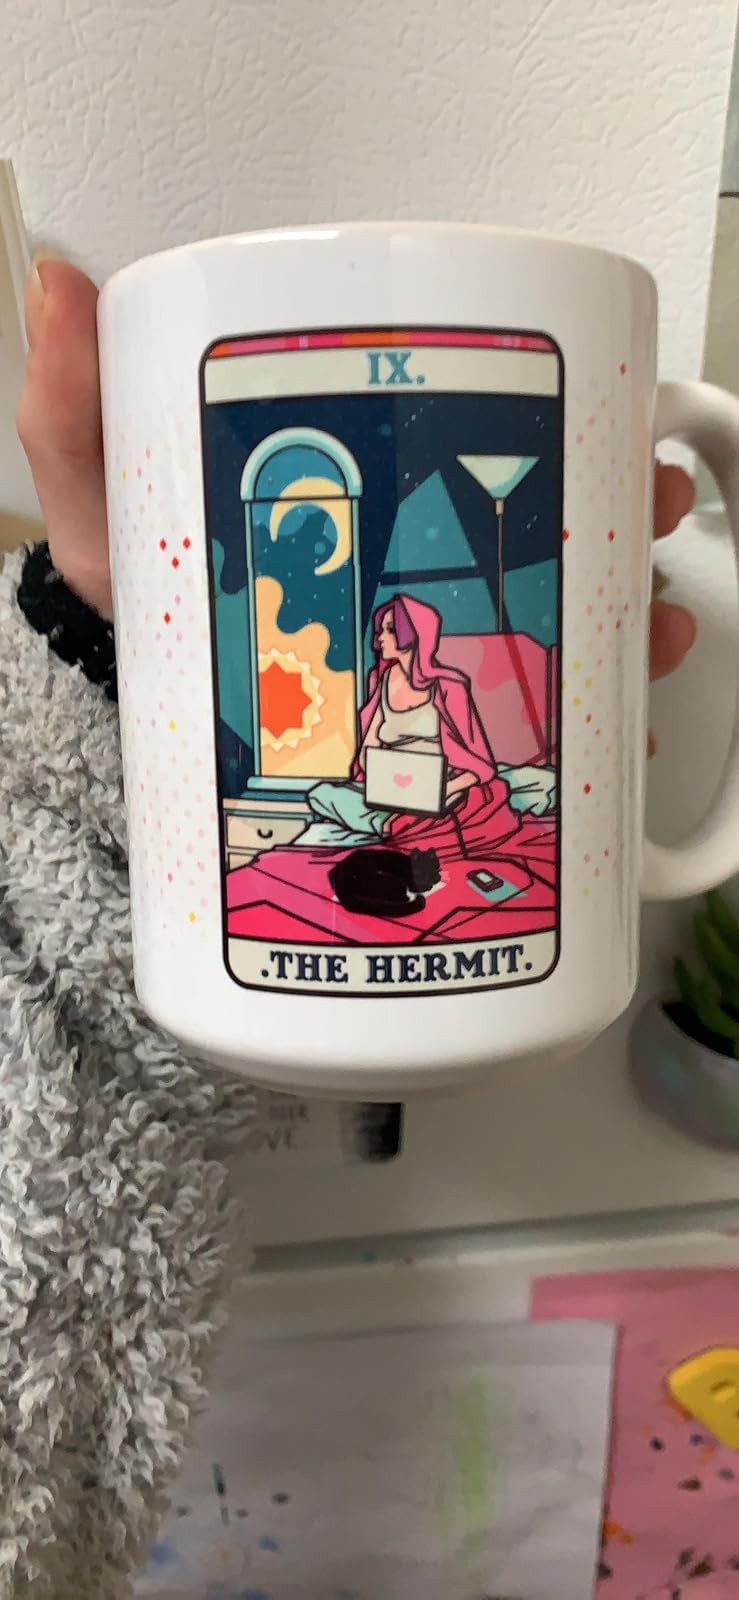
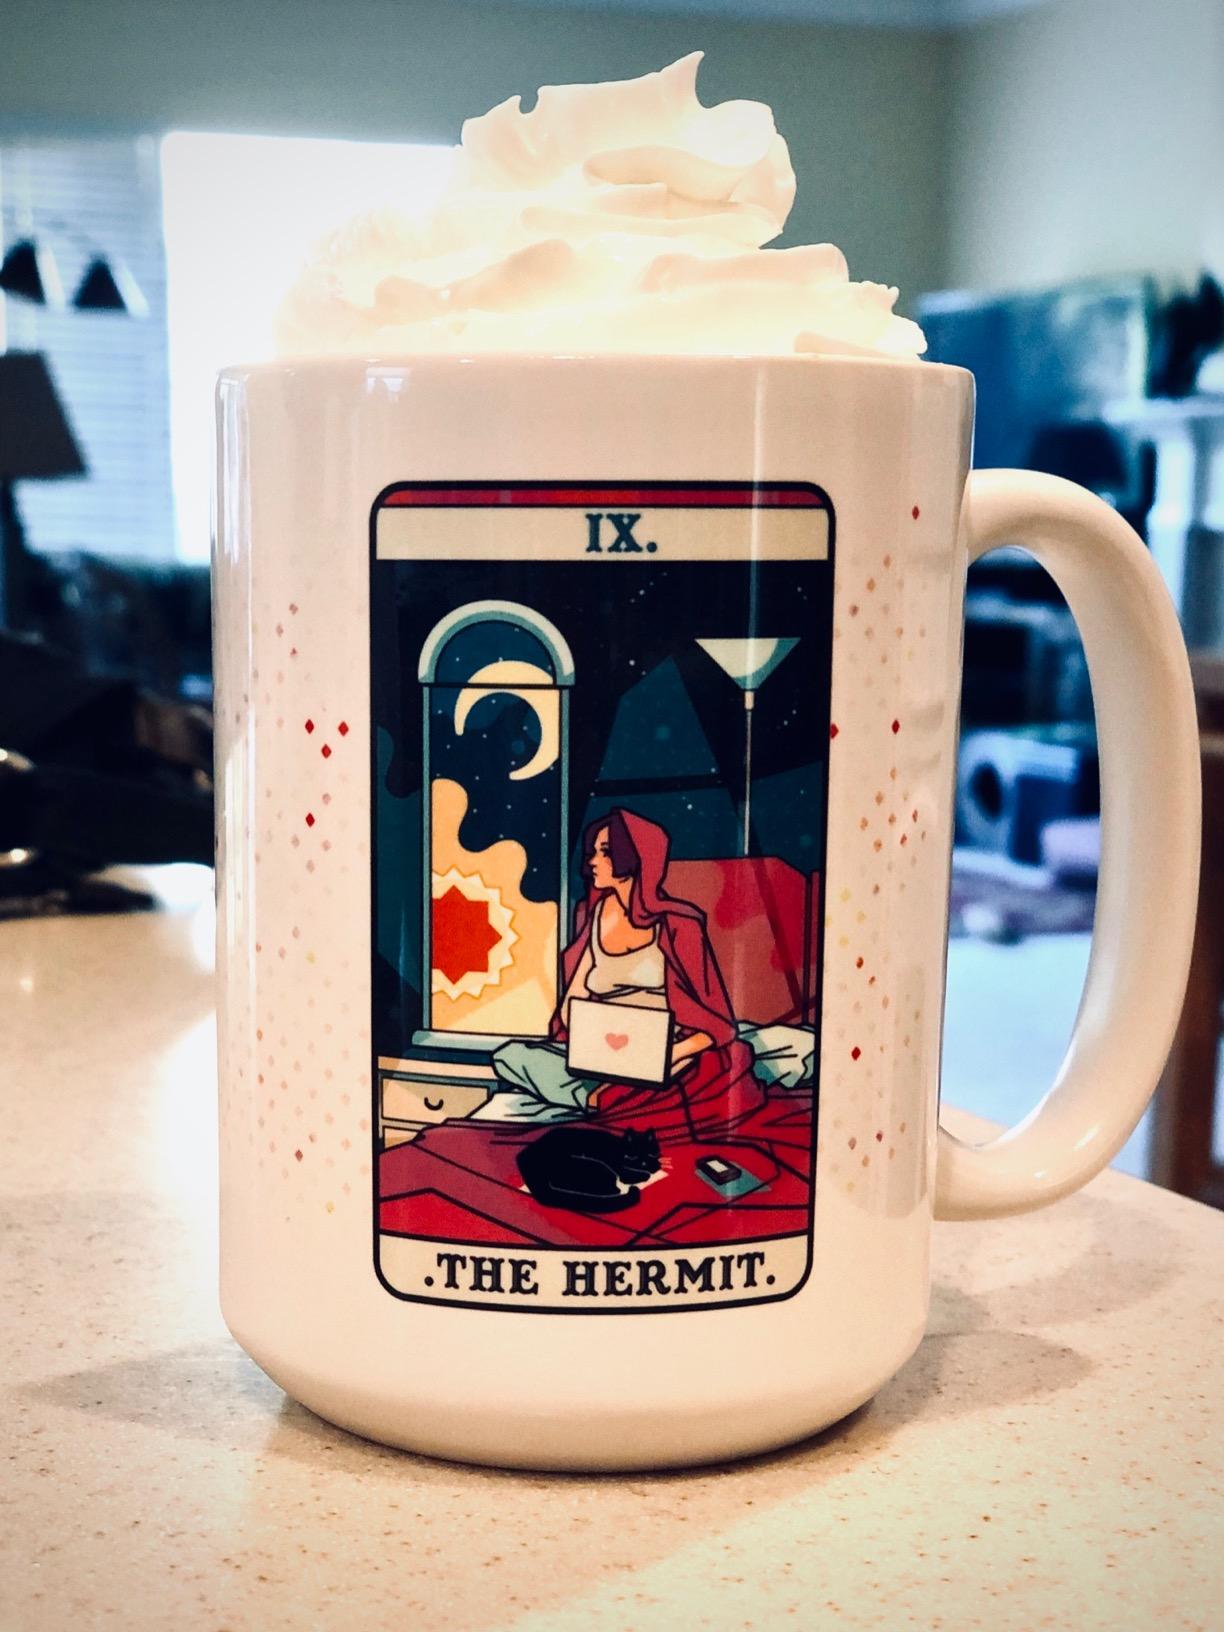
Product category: items_mug
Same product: yes